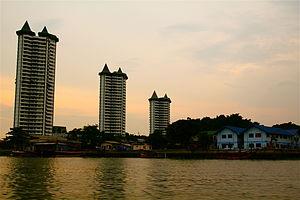
Rivière Chao Phraya
Le Chao Phraya, ou Maenam Chao Phraya, est le plus important fleuve de Thaïlande après le Mékong et la Salouen. C'est aussi le seul des trois à couler entièrement dans le pays, dont il constitue encore aujourd'hui l'axe majeur de transport et de commerce. Il se forme au confluent des rivières Ping et Nan et s'écoule vers le sud pendant 372 km, avant de se jeter dans le golfe de Thaïlande. La vallée du Chao Phraya est une grande région productrice de riz.